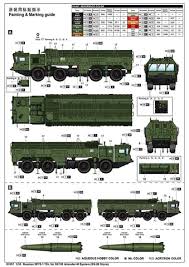
Label: Air Defense